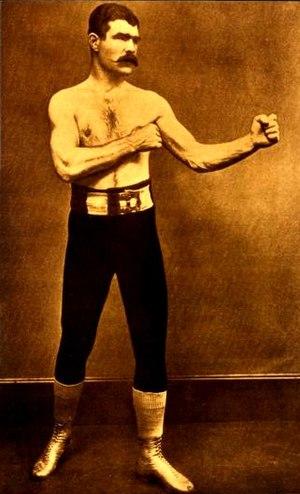
Le boxeur australien Franck ""Paddy"" Slavin"
Frank Patrick Slavin dit Paddy Slavin est un boxeur poids lourd australien né le 5 janvier 1862 à Maitland en Australie et mort le 17 octobre 1929 à Vancouver. Il a été un pionnier de la boxe professionnelle dans son pays, sous la houlette de Larry Foley.